History of the Polish–Lithuanian Commonwealth (1764–1795)

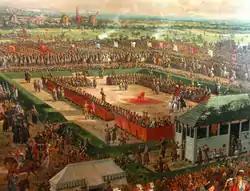
The flawed election of 1764 resulted in Stanisław August Poniatowski becoming the (last) King of Poland and Grand Duke of Lithuania

The French-influenced classicistic structures were symmetrical, single buildings, often with colonnades and central domes. They were initiated in the 1760s because of Stanisław August's artistic preferences. The King had the interior of the Royal Castle redone and after 1783 the summer Łazienki Palace rebuilt in the style of classicism by Domenico Merlini. Łazienki park was decorated with sculptures by André Le Brun. The Protestant Holy Trinity Church in Warsaw (architect Szymon Bogumił Zug) was patterned after the Pantheon of Rome and the classical style was imitated in many burgher residencies in cities and provincial palaces of the nobility. The most representative type of the "szlachta" manor house, complete with a tympanum over the entrance, was formed at that time.